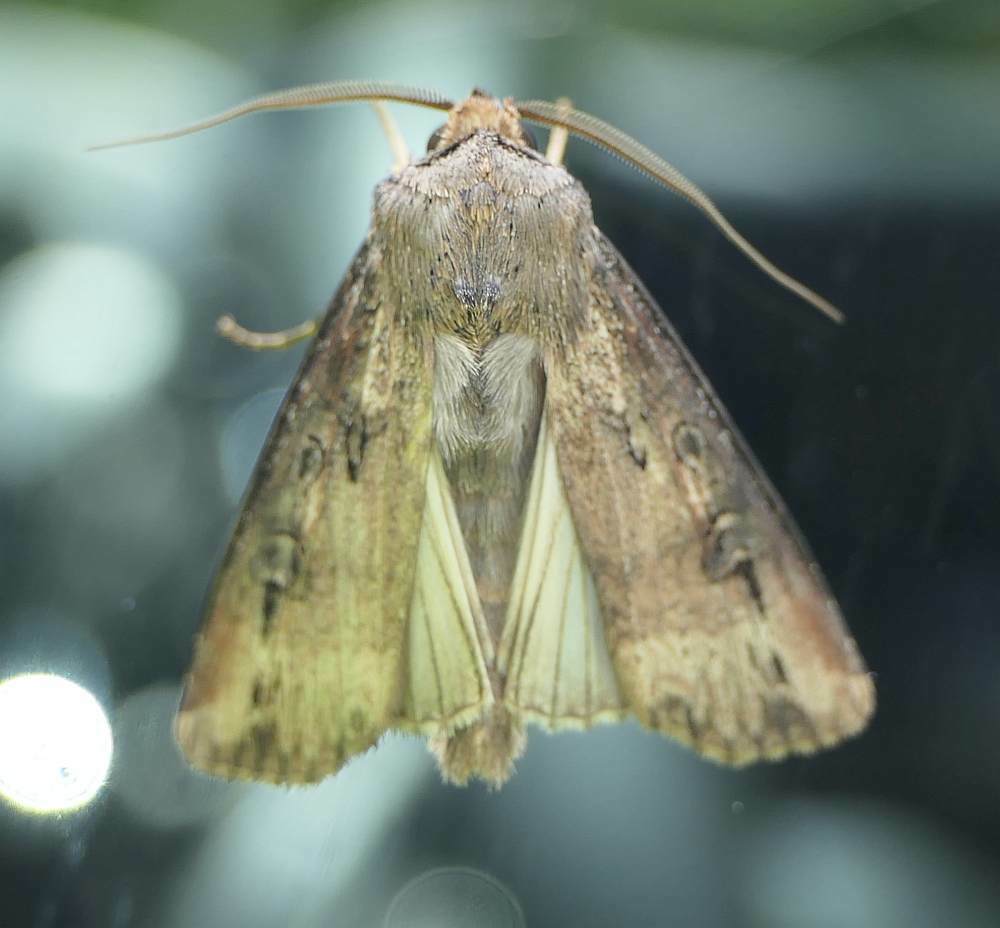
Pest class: cutworms